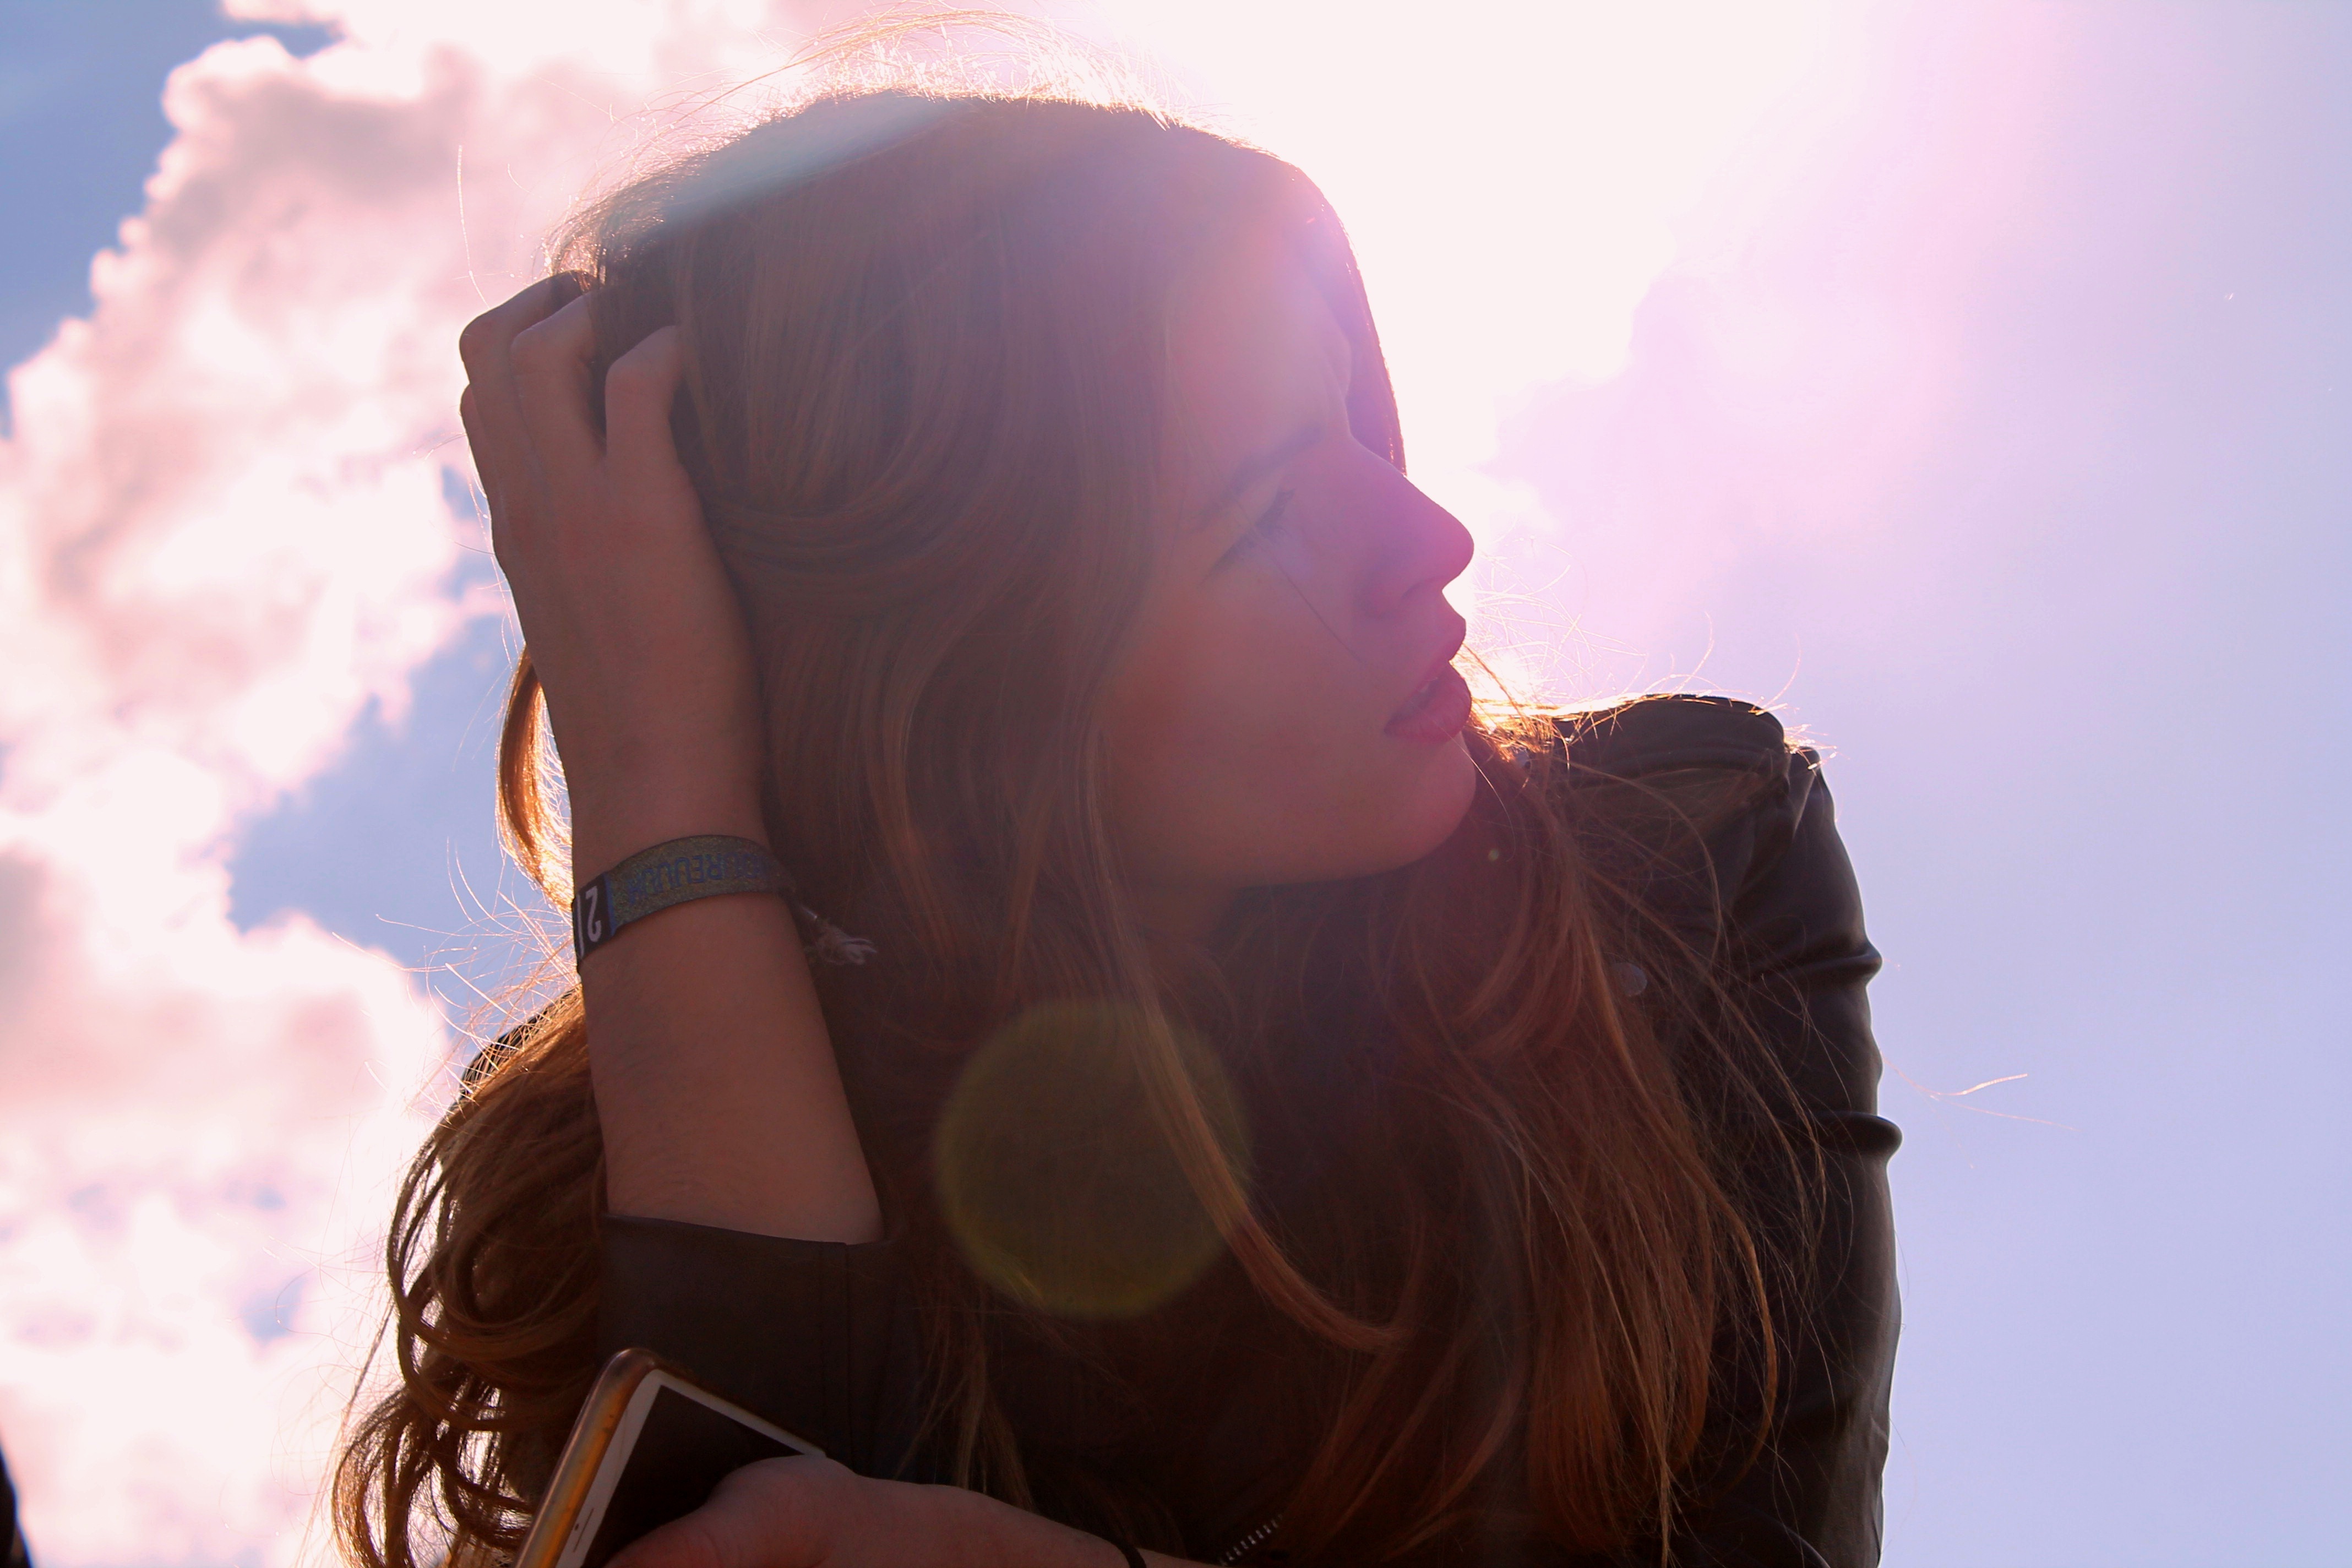
hand, silhouette, light, sky, girl, sunlight, morning, love, red, color, romance, beauty, organ, young woman, emotion, glare, interaction, sense